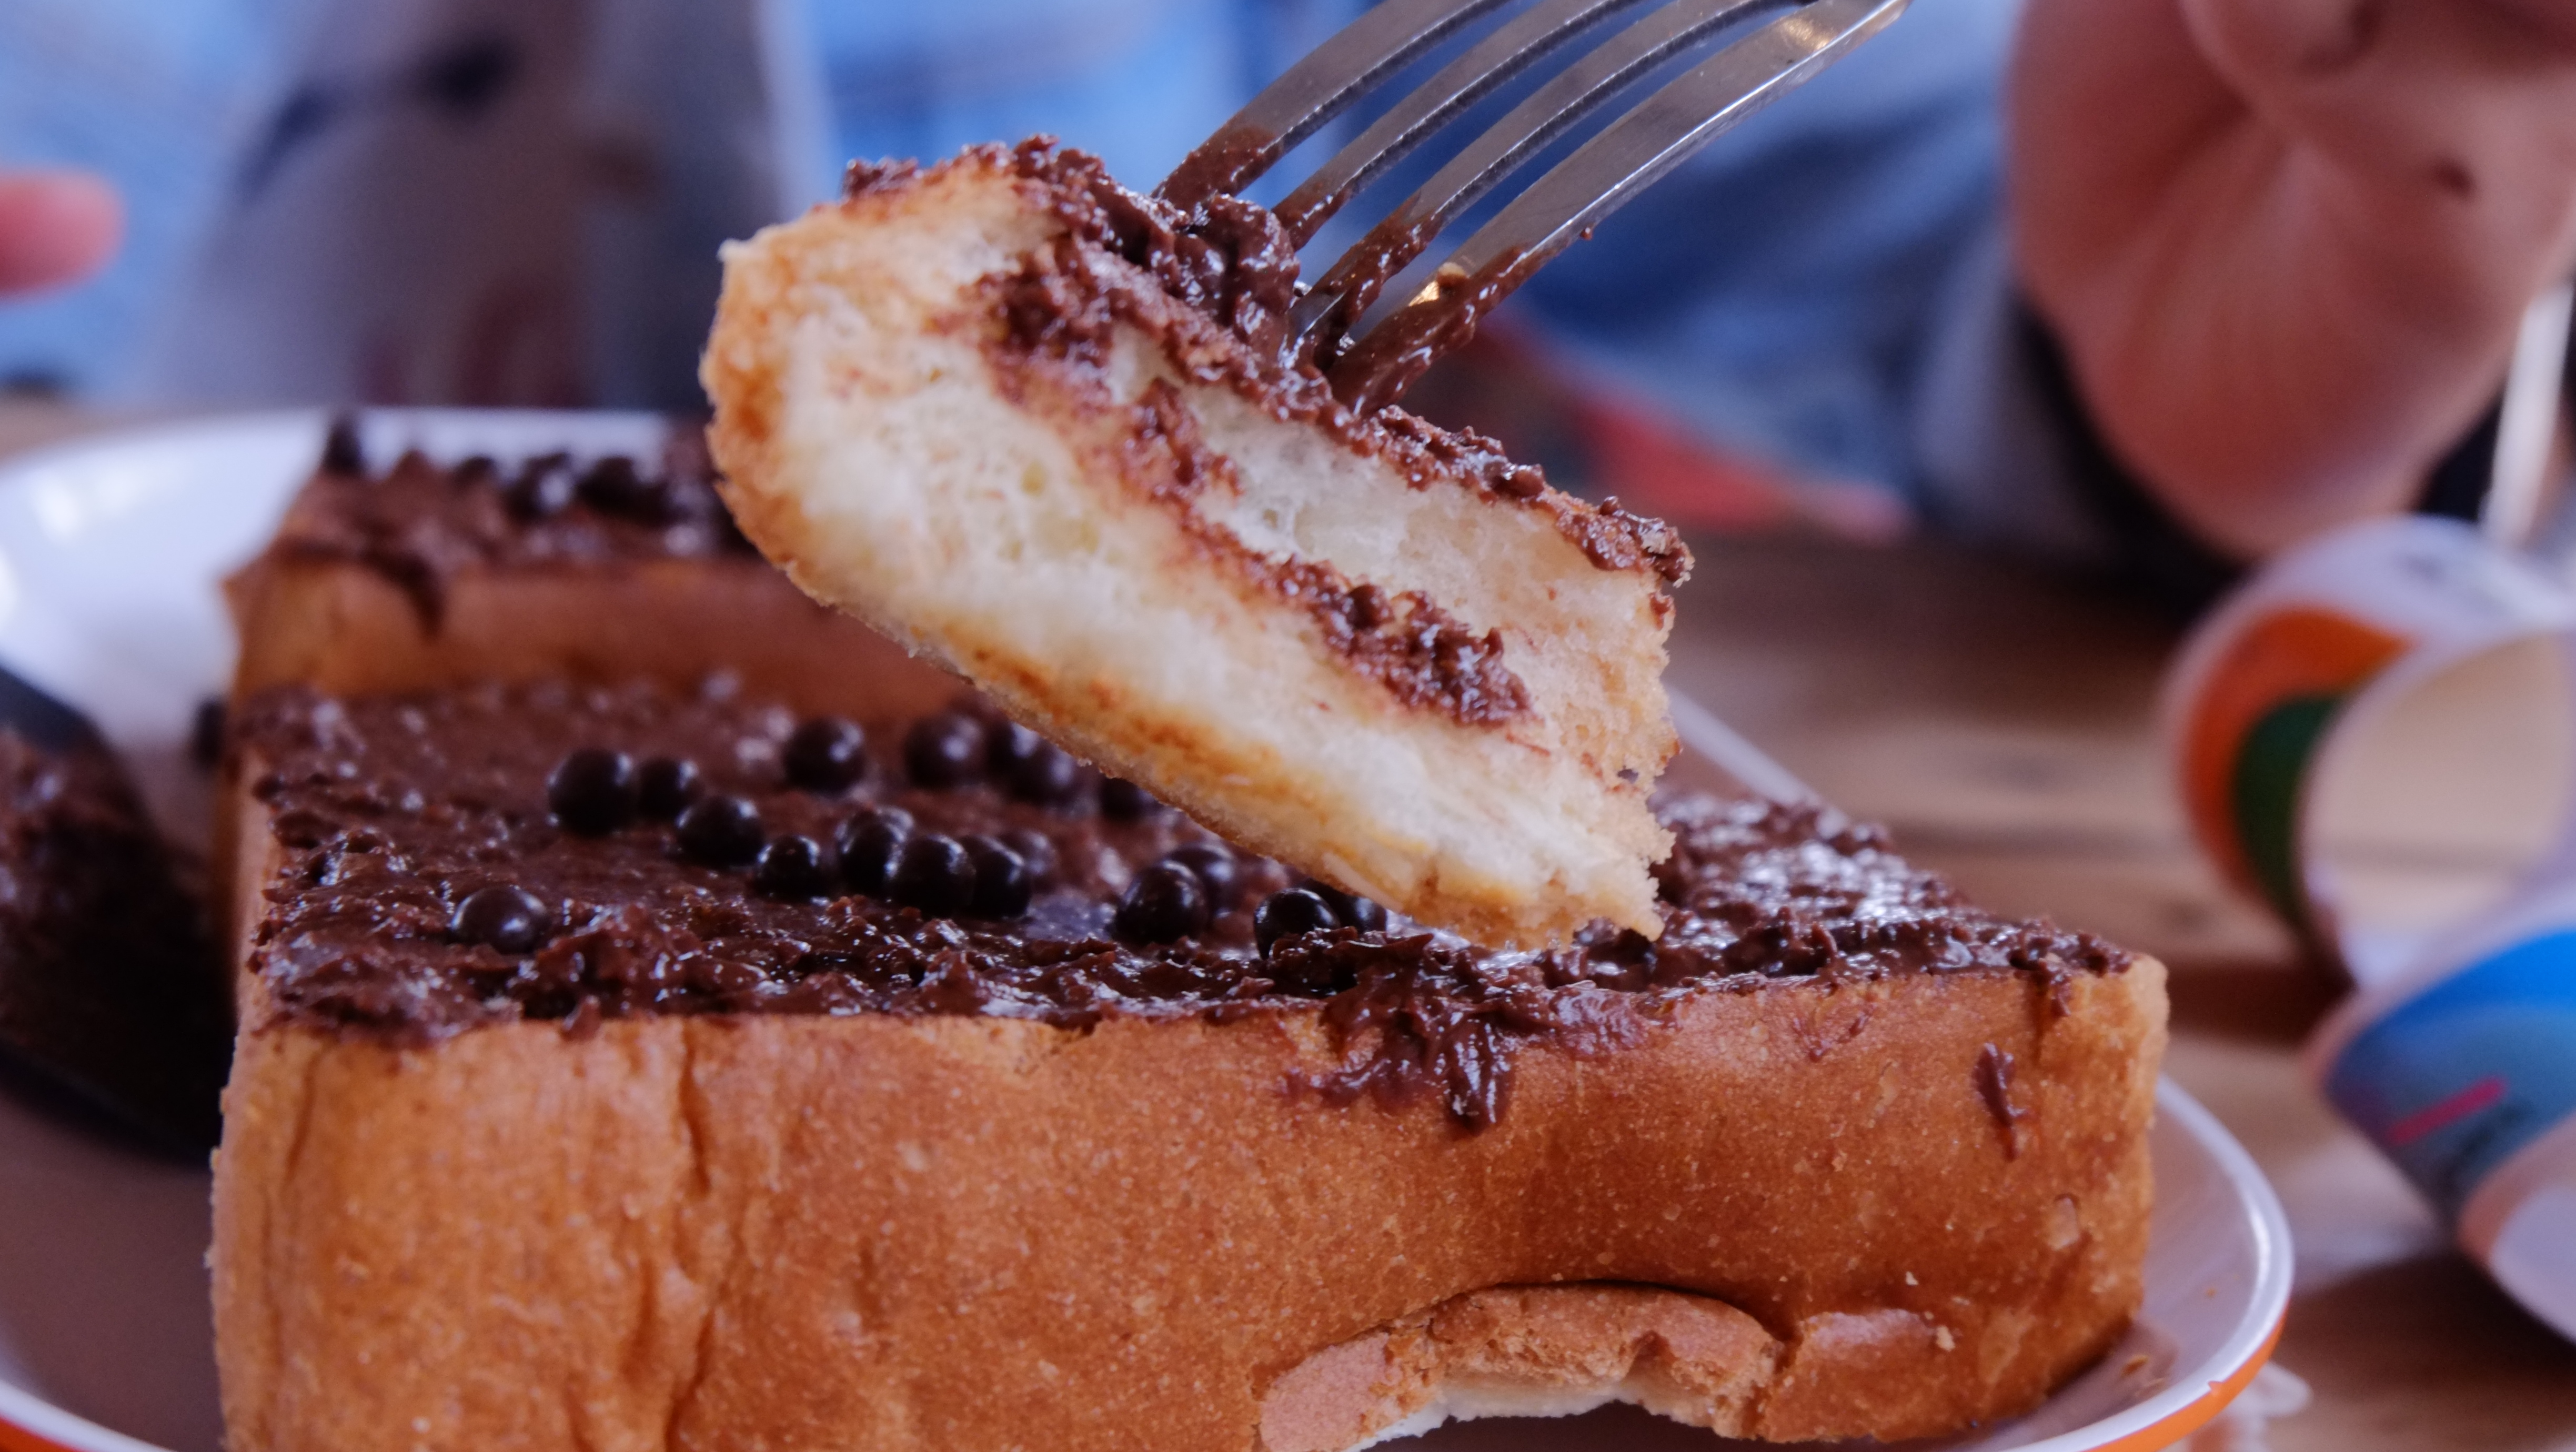
bread, food, dessert, chocolate brownie, chocolate, frozen dessert, breakfast, chocolate spread, american food, fried food, glaze, dish, baked goods, junk food